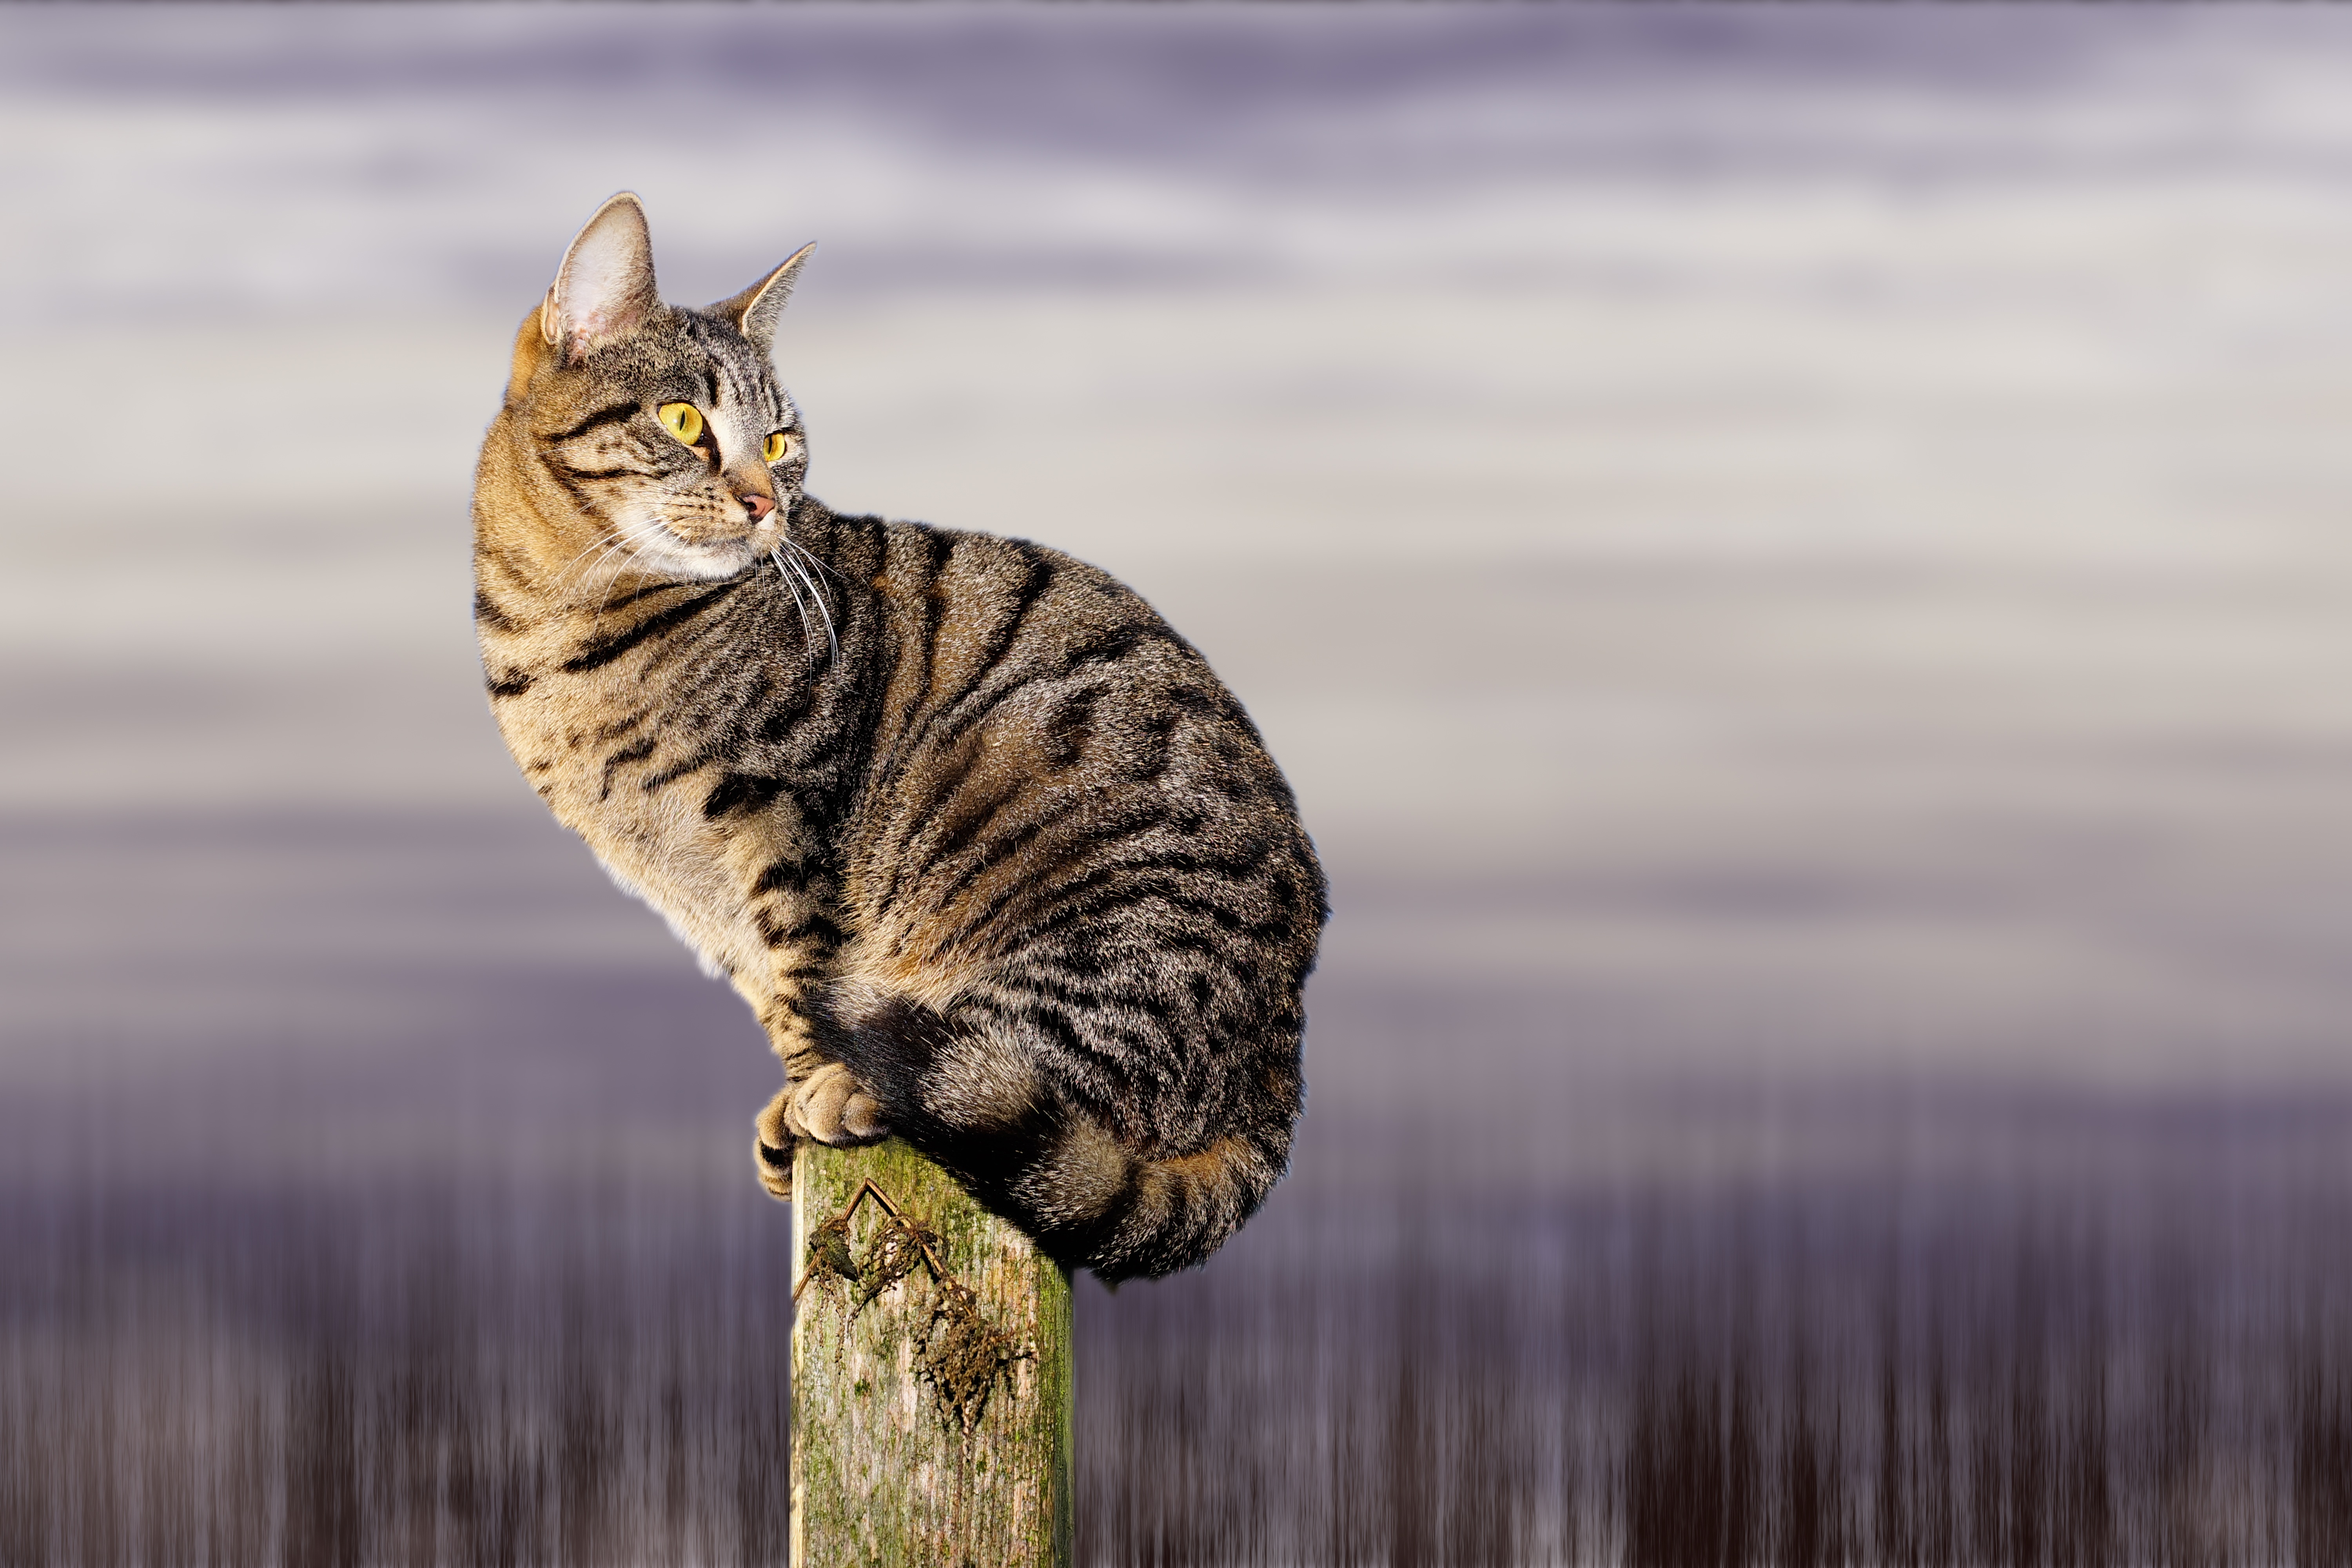
nature, animal, cute, wildlife, pet, cat, mammal, predator, fauna, sit, whiskers, fantastic, vertebrate, wait, curious, wildlife photography, mackerel, small to medium sized cats, cat like mammal